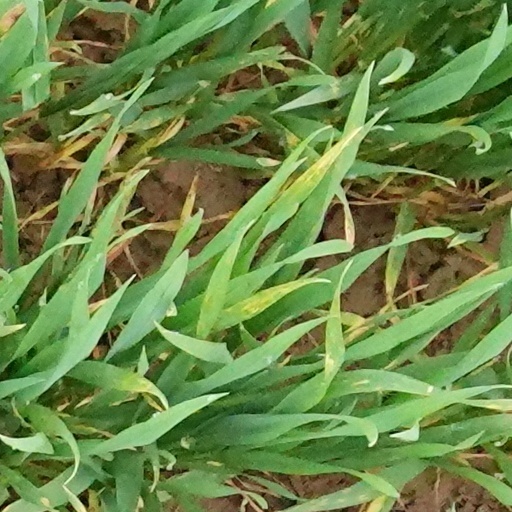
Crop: wheat